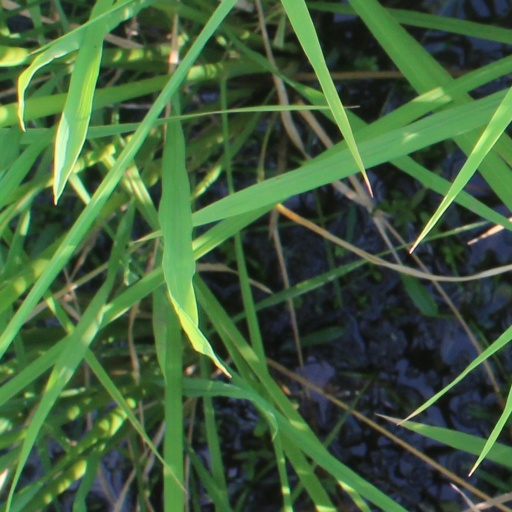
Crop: rice